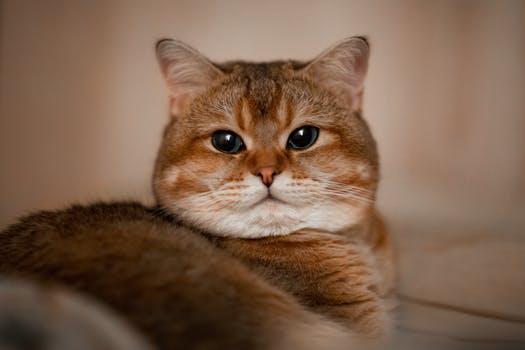
Label: No Watermark